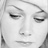
Emotion: sad